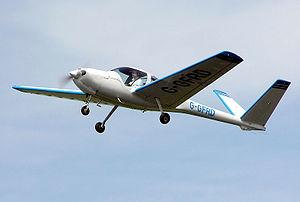
Le Robin ATL est un avion léger biplace français, conçu par la société Avions Robin dans les années 1980 en réponse au besoin des aéroclubs de disposer d'avions biplaces économiques. C'est un monoplan monomoteur équipé d'un train d'atterrissage fixe et, contrairement à l'usage, d'un empennage en V.